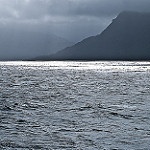
Label: sea